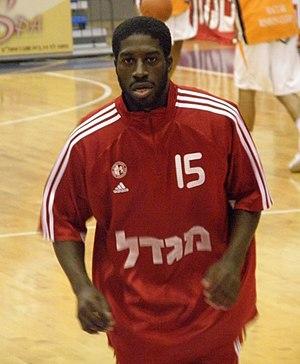
Eugene « Pooh » Jeter, né le 2 décembre 1983 à Los Angeles, est un joueur américain-ukrainien de basket-ball évoluant au poste de meneur. Il est le frère de la sprinteuse Carmelita Jeter.